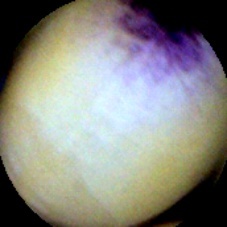
Label: Spotted